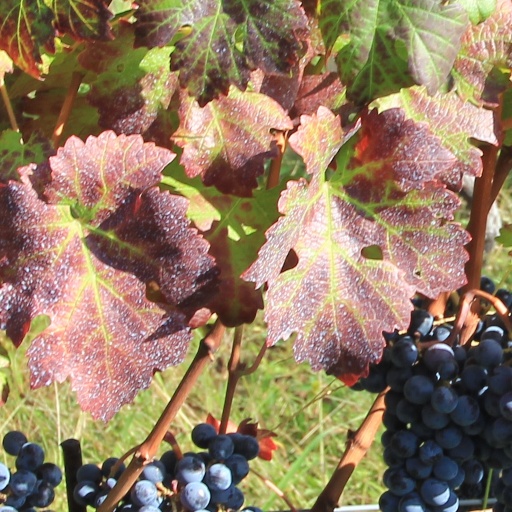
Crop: grape